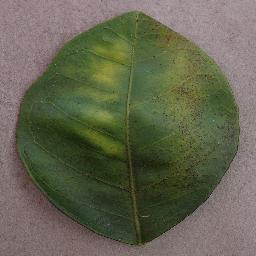
Label: Orange___Haunglongbing_(Citrus_greening)